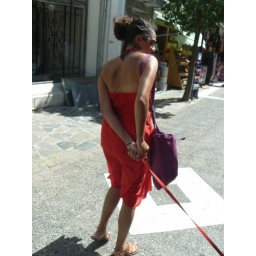
girl in red dress